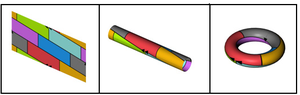
Le théorème des quatre couleurs indique qu'il est possible, en n'utilisant que quatre couleurs différentes, de colorier n'importe quelle carte découpée en régions connexes, de sorte que deux régions adjacentes, c'est-à-dire ayant toute une frontière en commun reçoivent toujours deux couleurs distinctes. L'énoncé peut varier et concerner, de manière tout à fait équivalente, la coloration des faces d'un polyèdre, ou celle des sommets d'un graphe planaire.
Un tore est un solide géométrique représentant un tube courbé refermé sur lui-même. Le terme « tore » comporte différentes acceptions plus spécifiques selon le contexte :